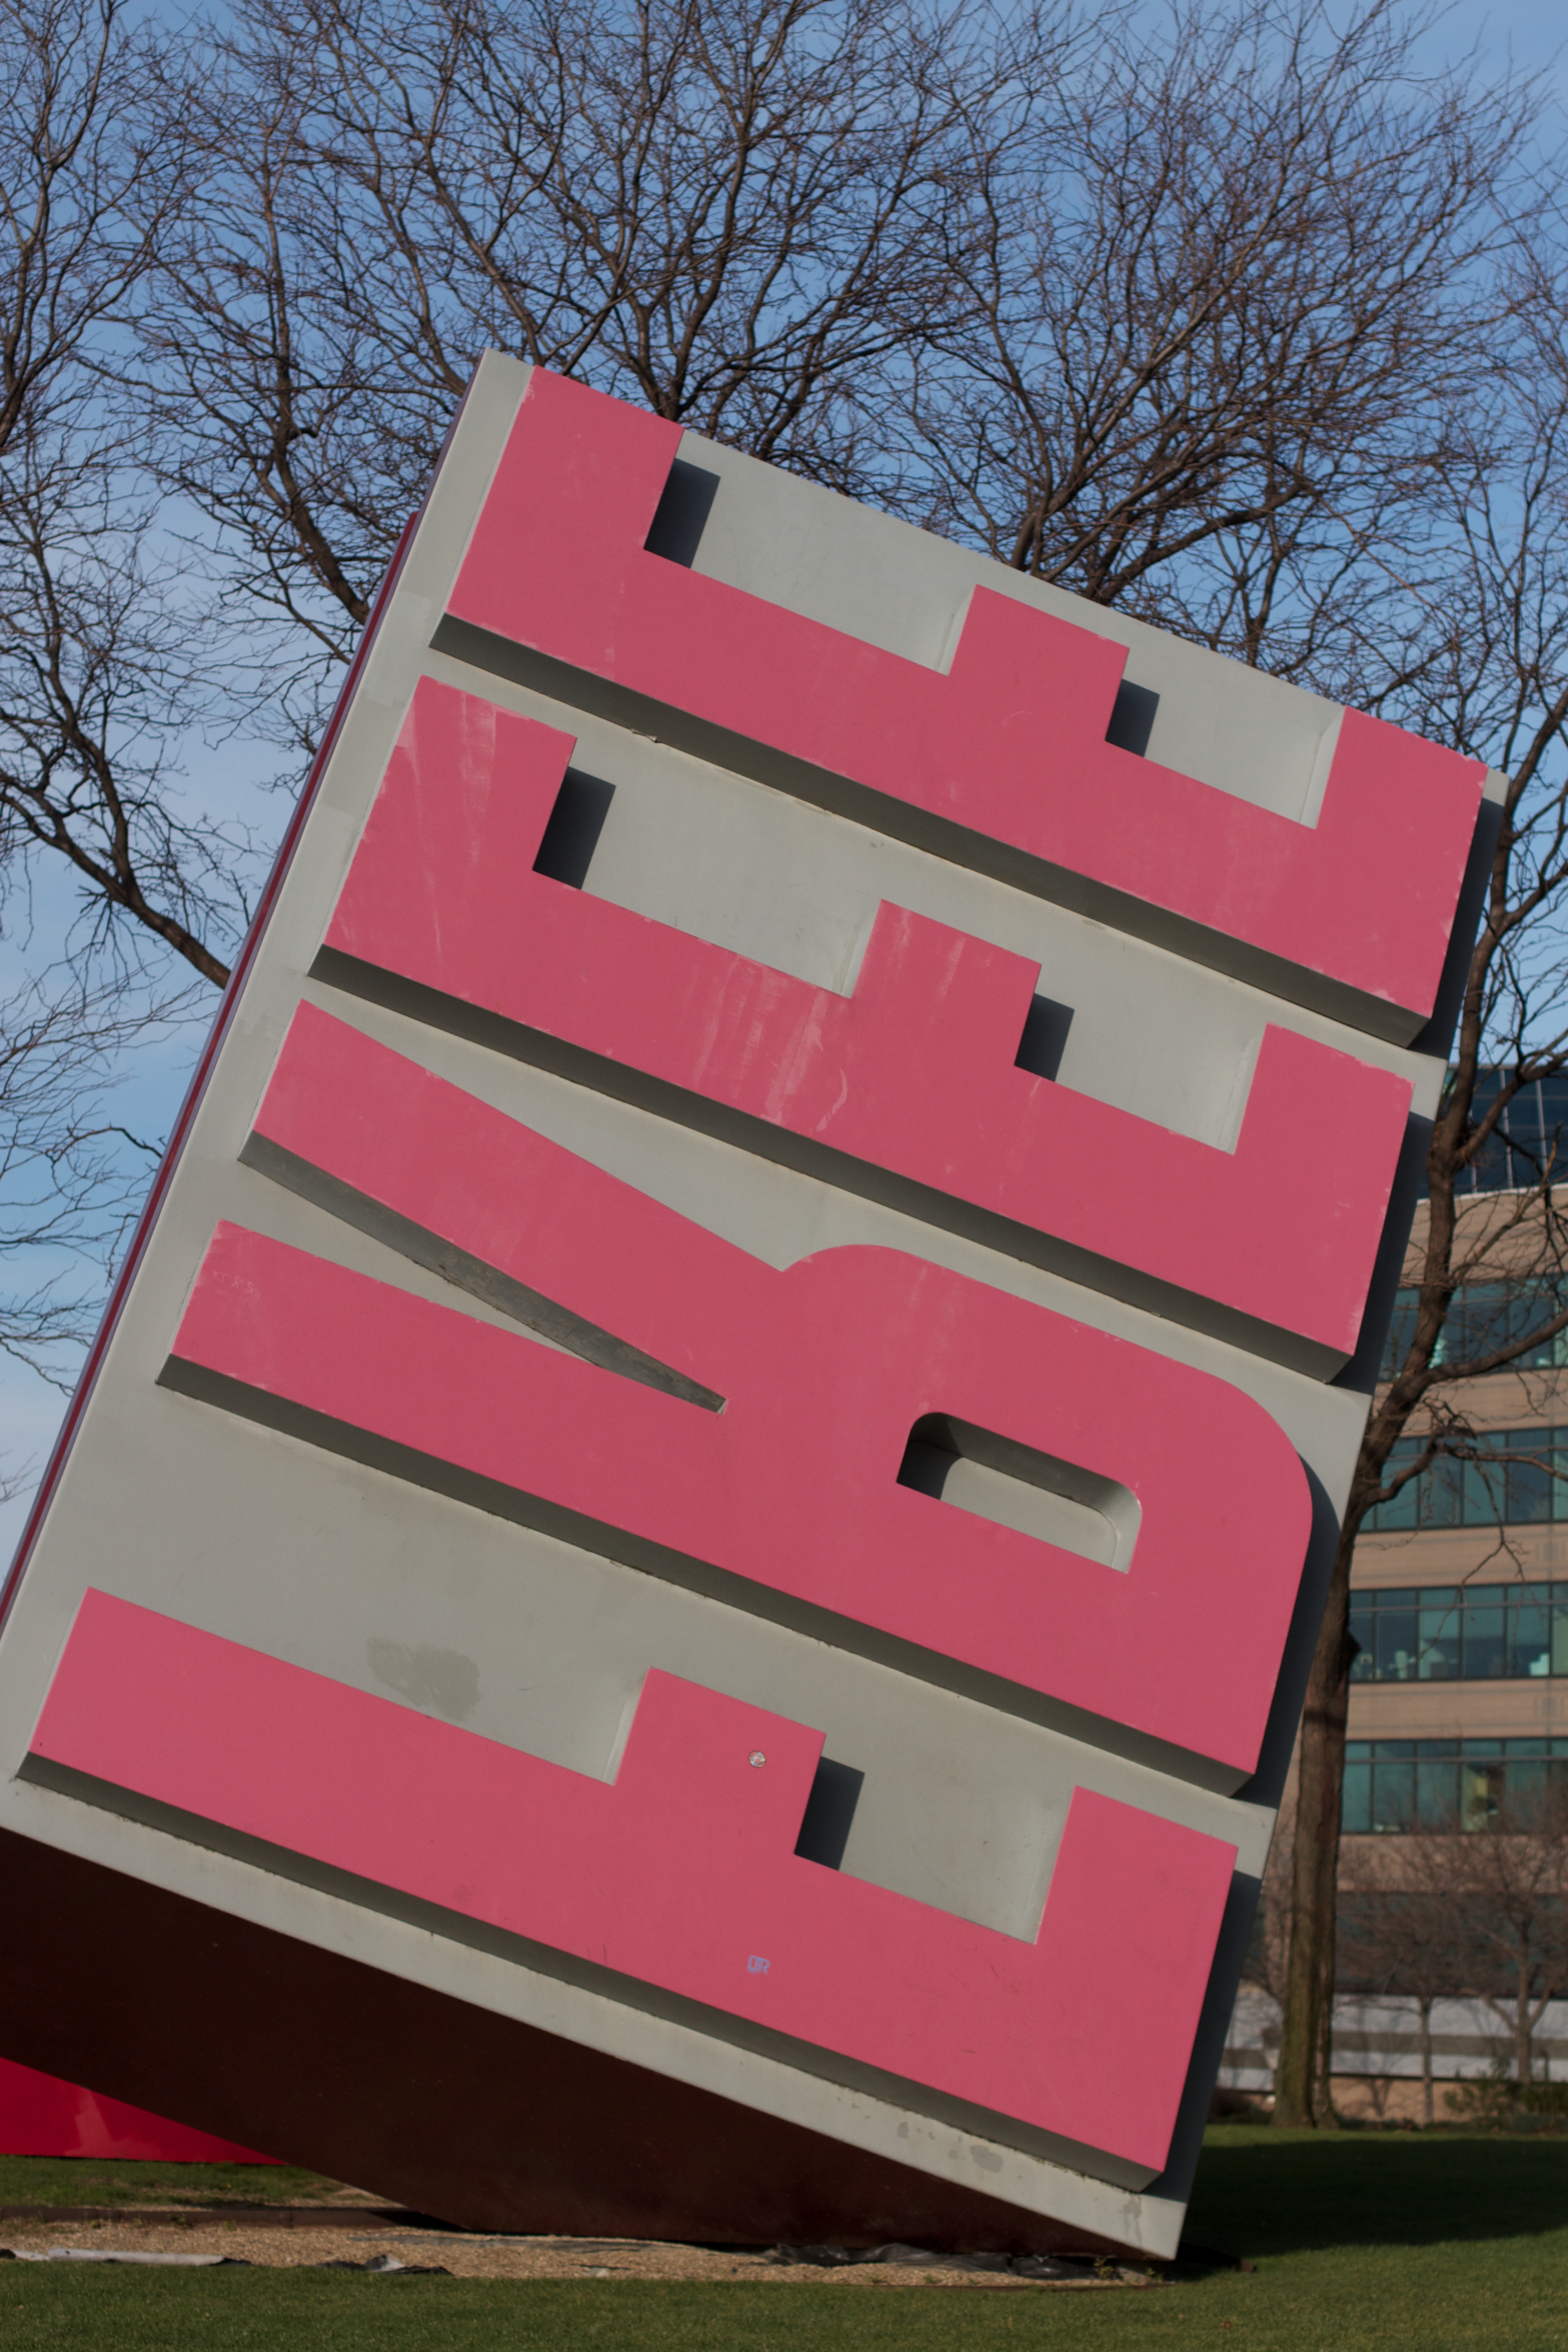
advertising, sign, red, color, facade, signage, free, shape